Milanese Baroque

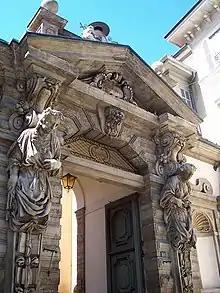
Portal of the Archiepiscopal Seminary

The late foundation of the academy is due to the fact that in the early 17th century, the Accademia dell'Aurora of the painter Giovanni Battista Galliani was already active in Milan, which however closed in 1611 due to a scandal involving him; whereupon Cardinal Borromeo, having acquired the necessary space to enlarge the Ambrosiana building, began to apply himself to the creation of the new academy, studying the regulations and programmes of the best schools of fine arts of the time, including the Accademia dei Carracci in Bologna, the Accademia del Disegno in Florence and the Roman Academy of San Luca. Once founded, the students' usual programme was to reproduce, under the supervision of the masters, parts of works of various themes from original paintings, drawings and sculptures using different types of techniques and materials: the finished works would then be discussed collectively, and the best ones awarded prizes. While this method was widespread in most academies, the importance given to the study of original works from the academy's gallery, made available to students in far greater numbers, and often of better quality, than in contemporary schools, where it was customary to use copies, prints or works made by the students themselves, was innovative. Among the masters of the three disciplines, the most prominent were Cerano for painting, Gian Andrea Biffi for sculpture and Fabio Mangone for architecture, while there were collaborations with Camillo Procaccini and Morazzone; among the students it is worth mentioning Melchiorre Gherardini, Francesco Morone, Ercole Procaccini the Younger and Daniele Crespi, probably the most gifted of the academy's students.